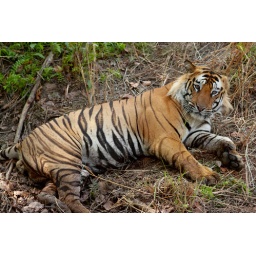
Male bengal tiger - not too disturbed by the elephant